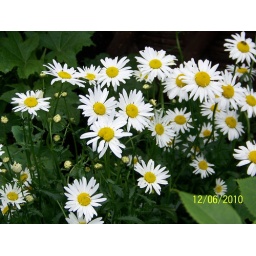
dog daisies under the winter cherry tree